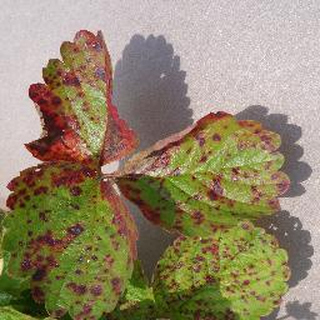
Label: strawberry_leaf_scorch